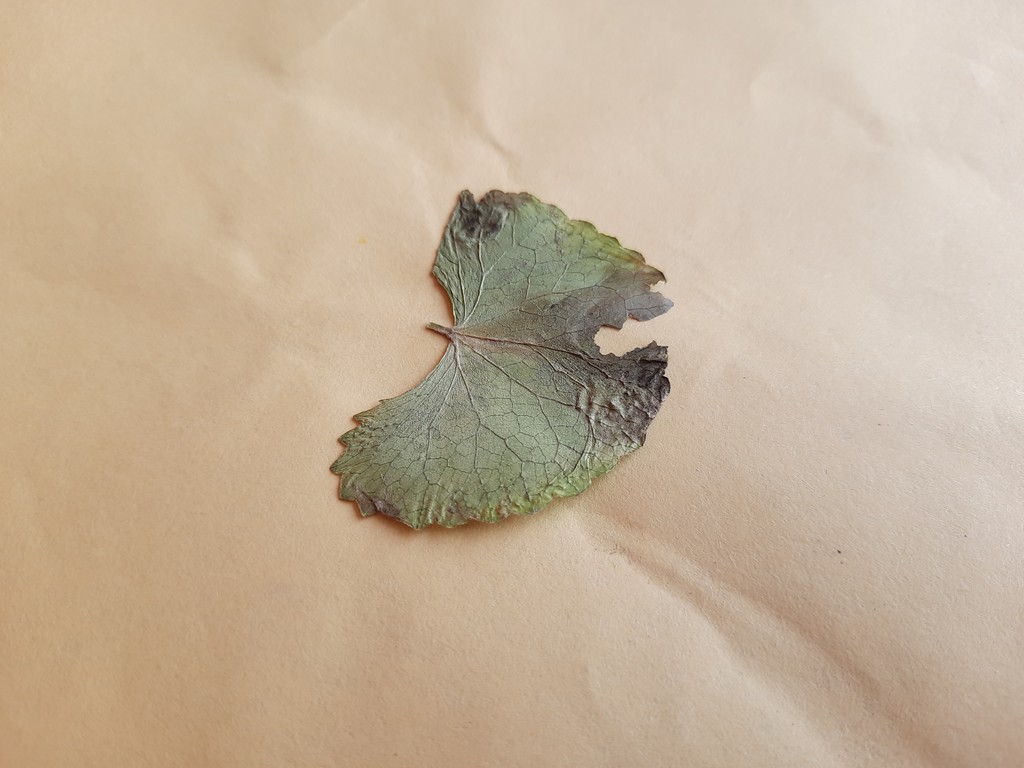
Label: Dried